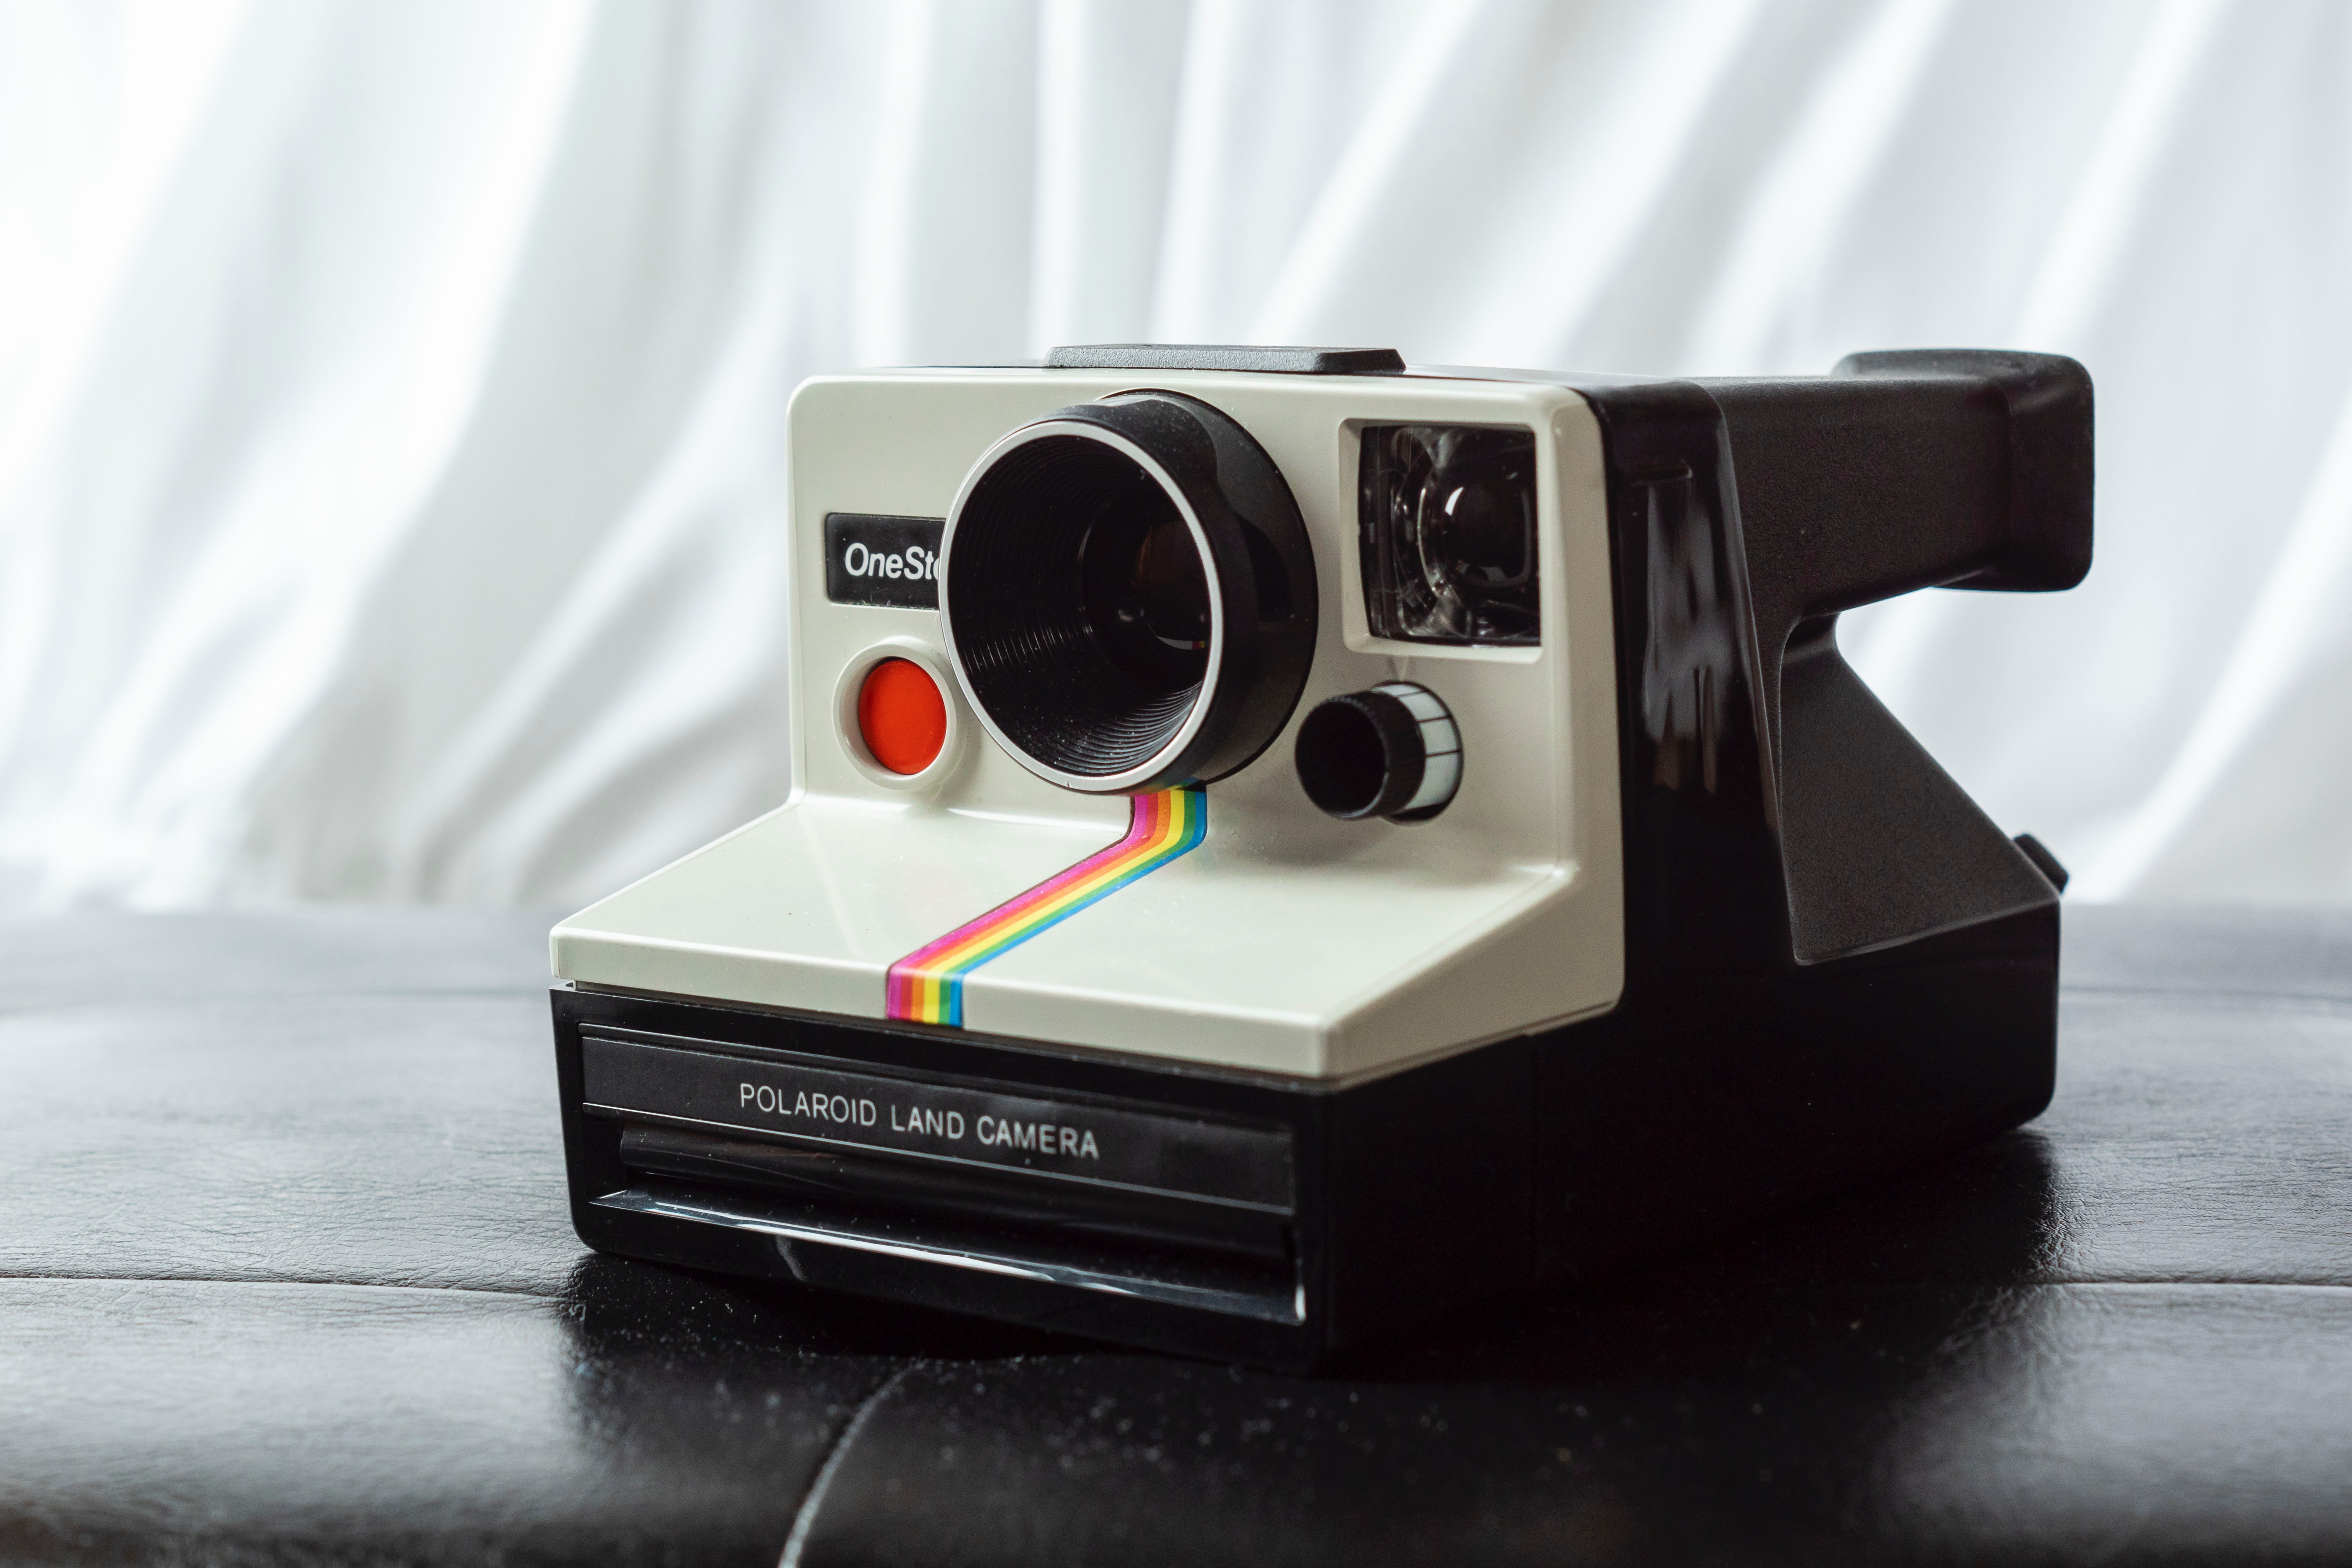
Point and shoot camera, camera, cameras optics, instant camera, product, camera accessory, digital camera, technology, photography, film camera